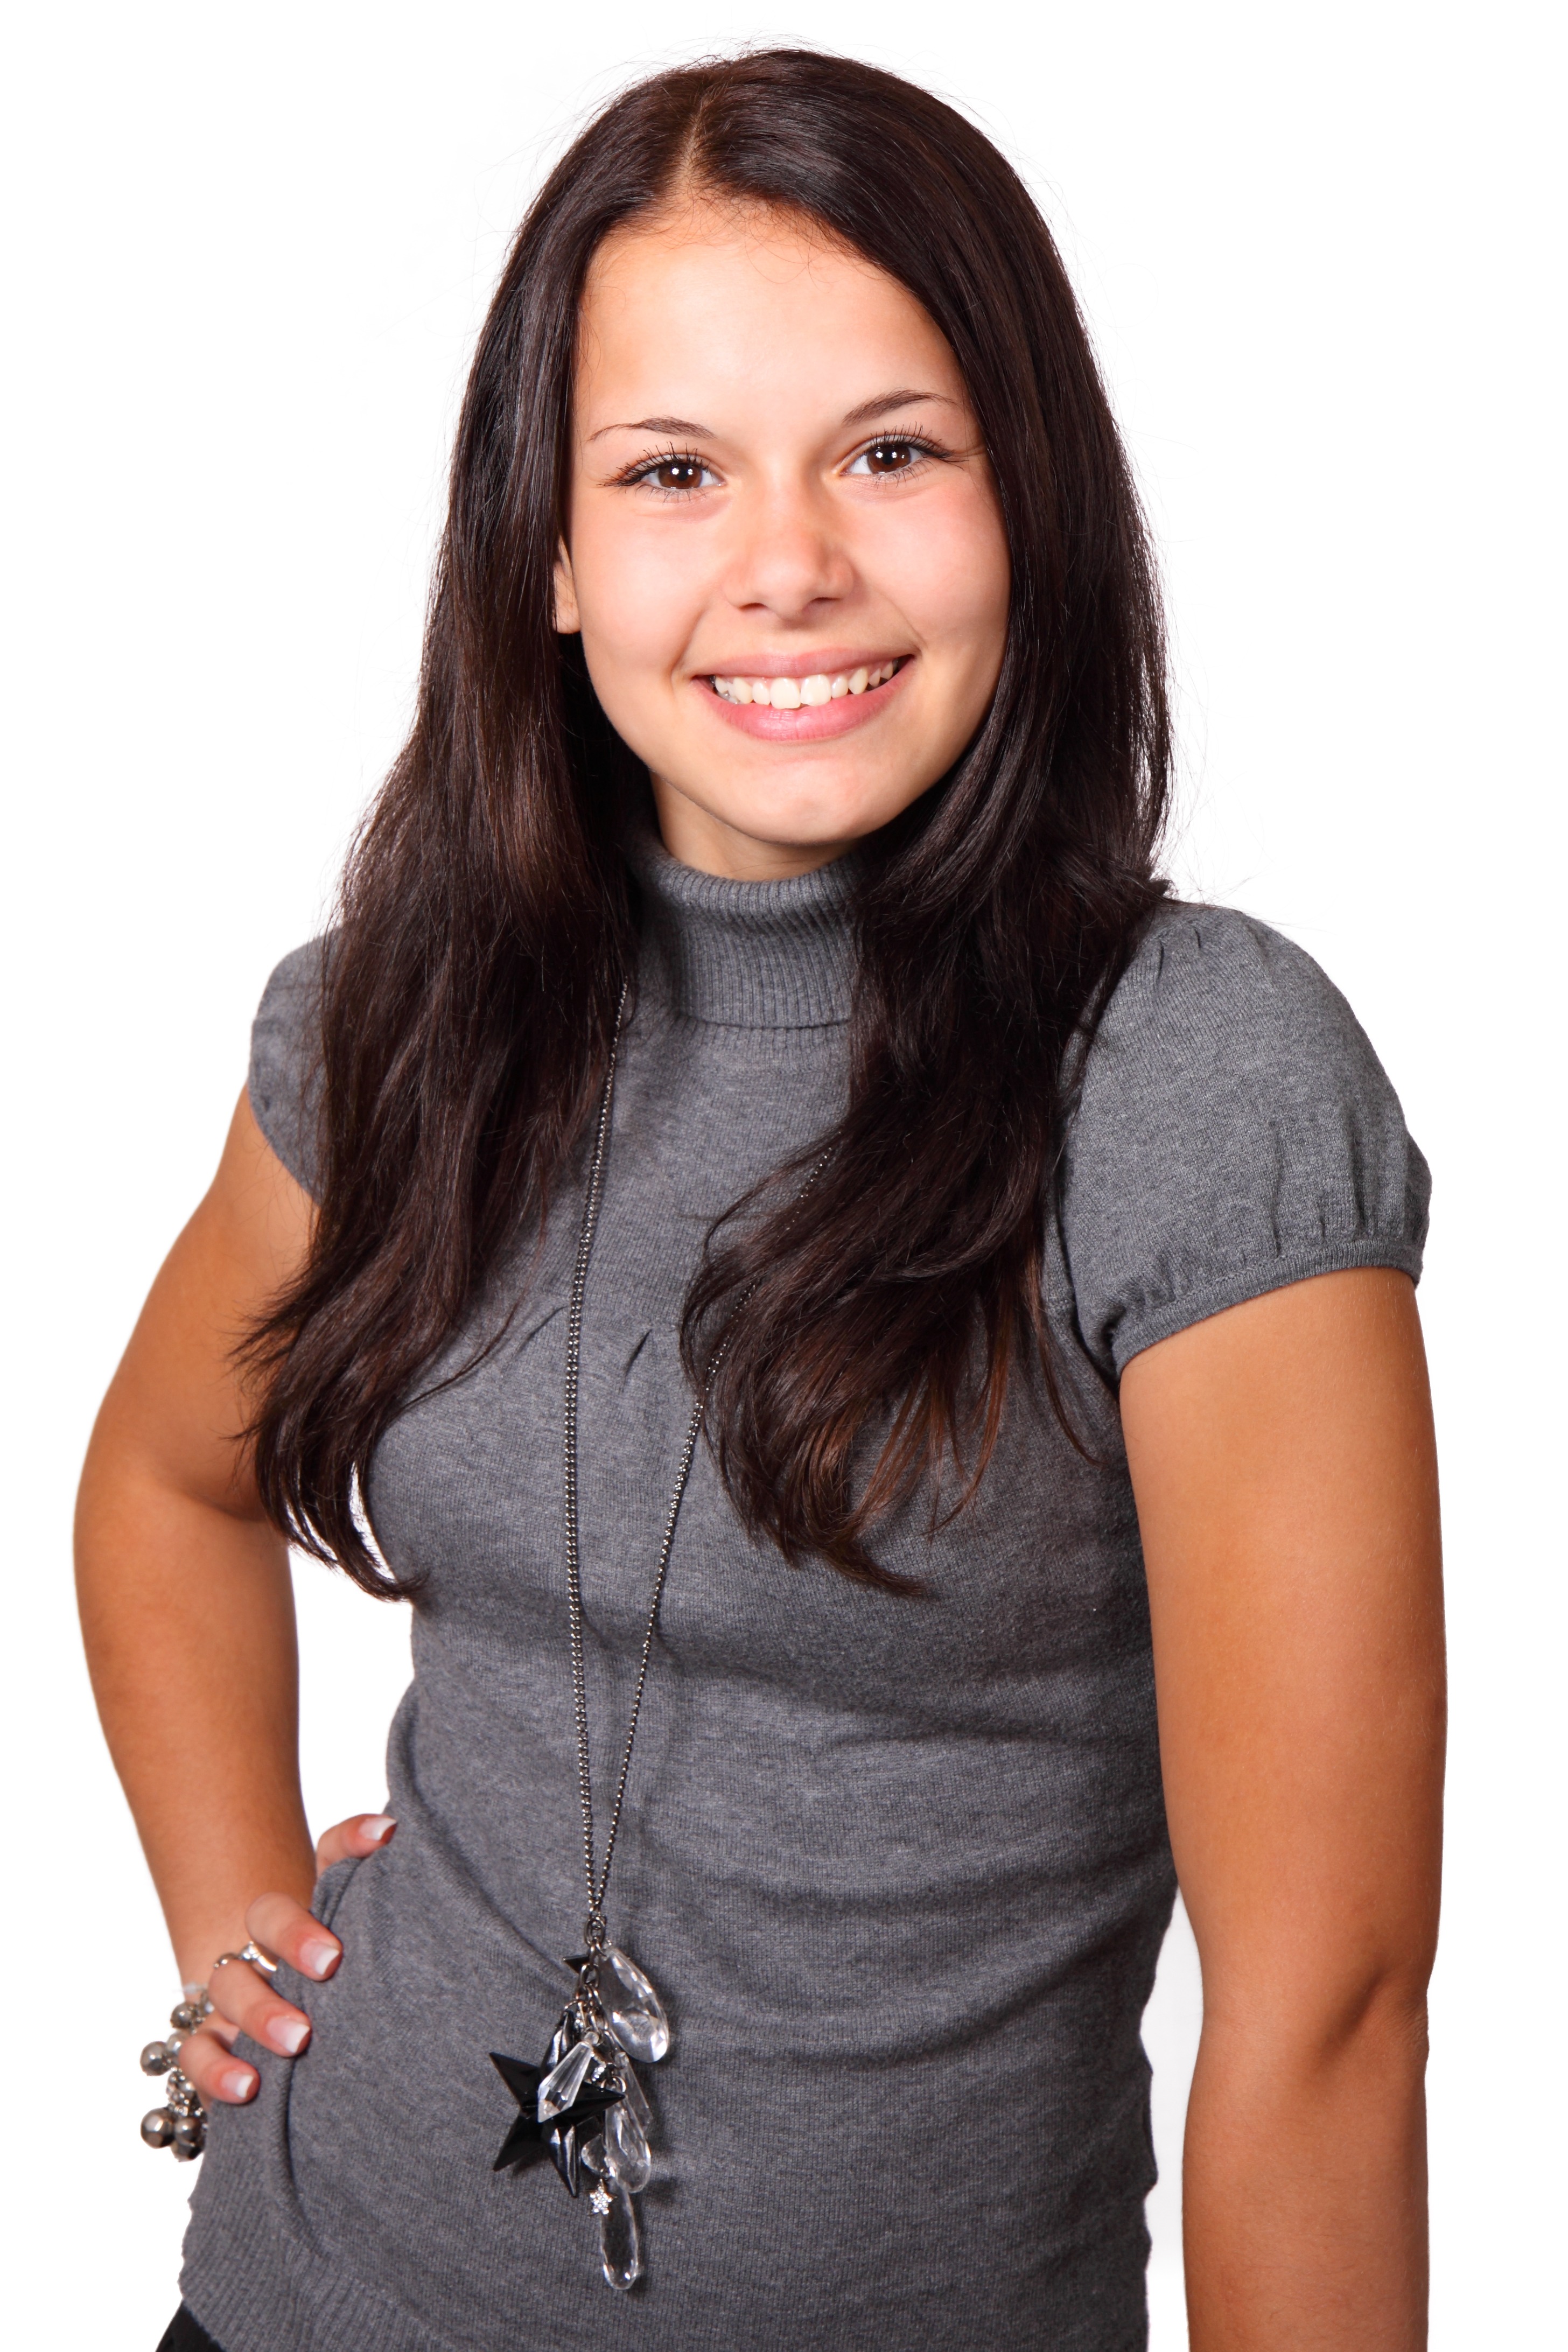
hand, person, people, girl, woman, hair, white, cute, isolated, female, singer, brunette, portrait, model, young, finger, fashion, clothing, lady, arm, outerwear, hairstyle, long hair, black hair, face, neck, style, pretty, glamour, sleeve, photo shoot, brown hair